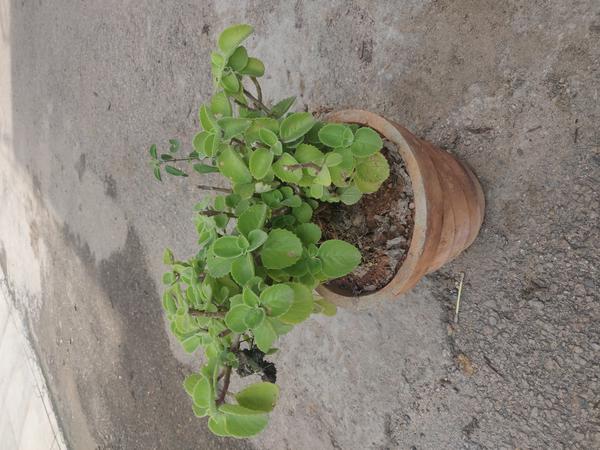
Plant: Doddapatre